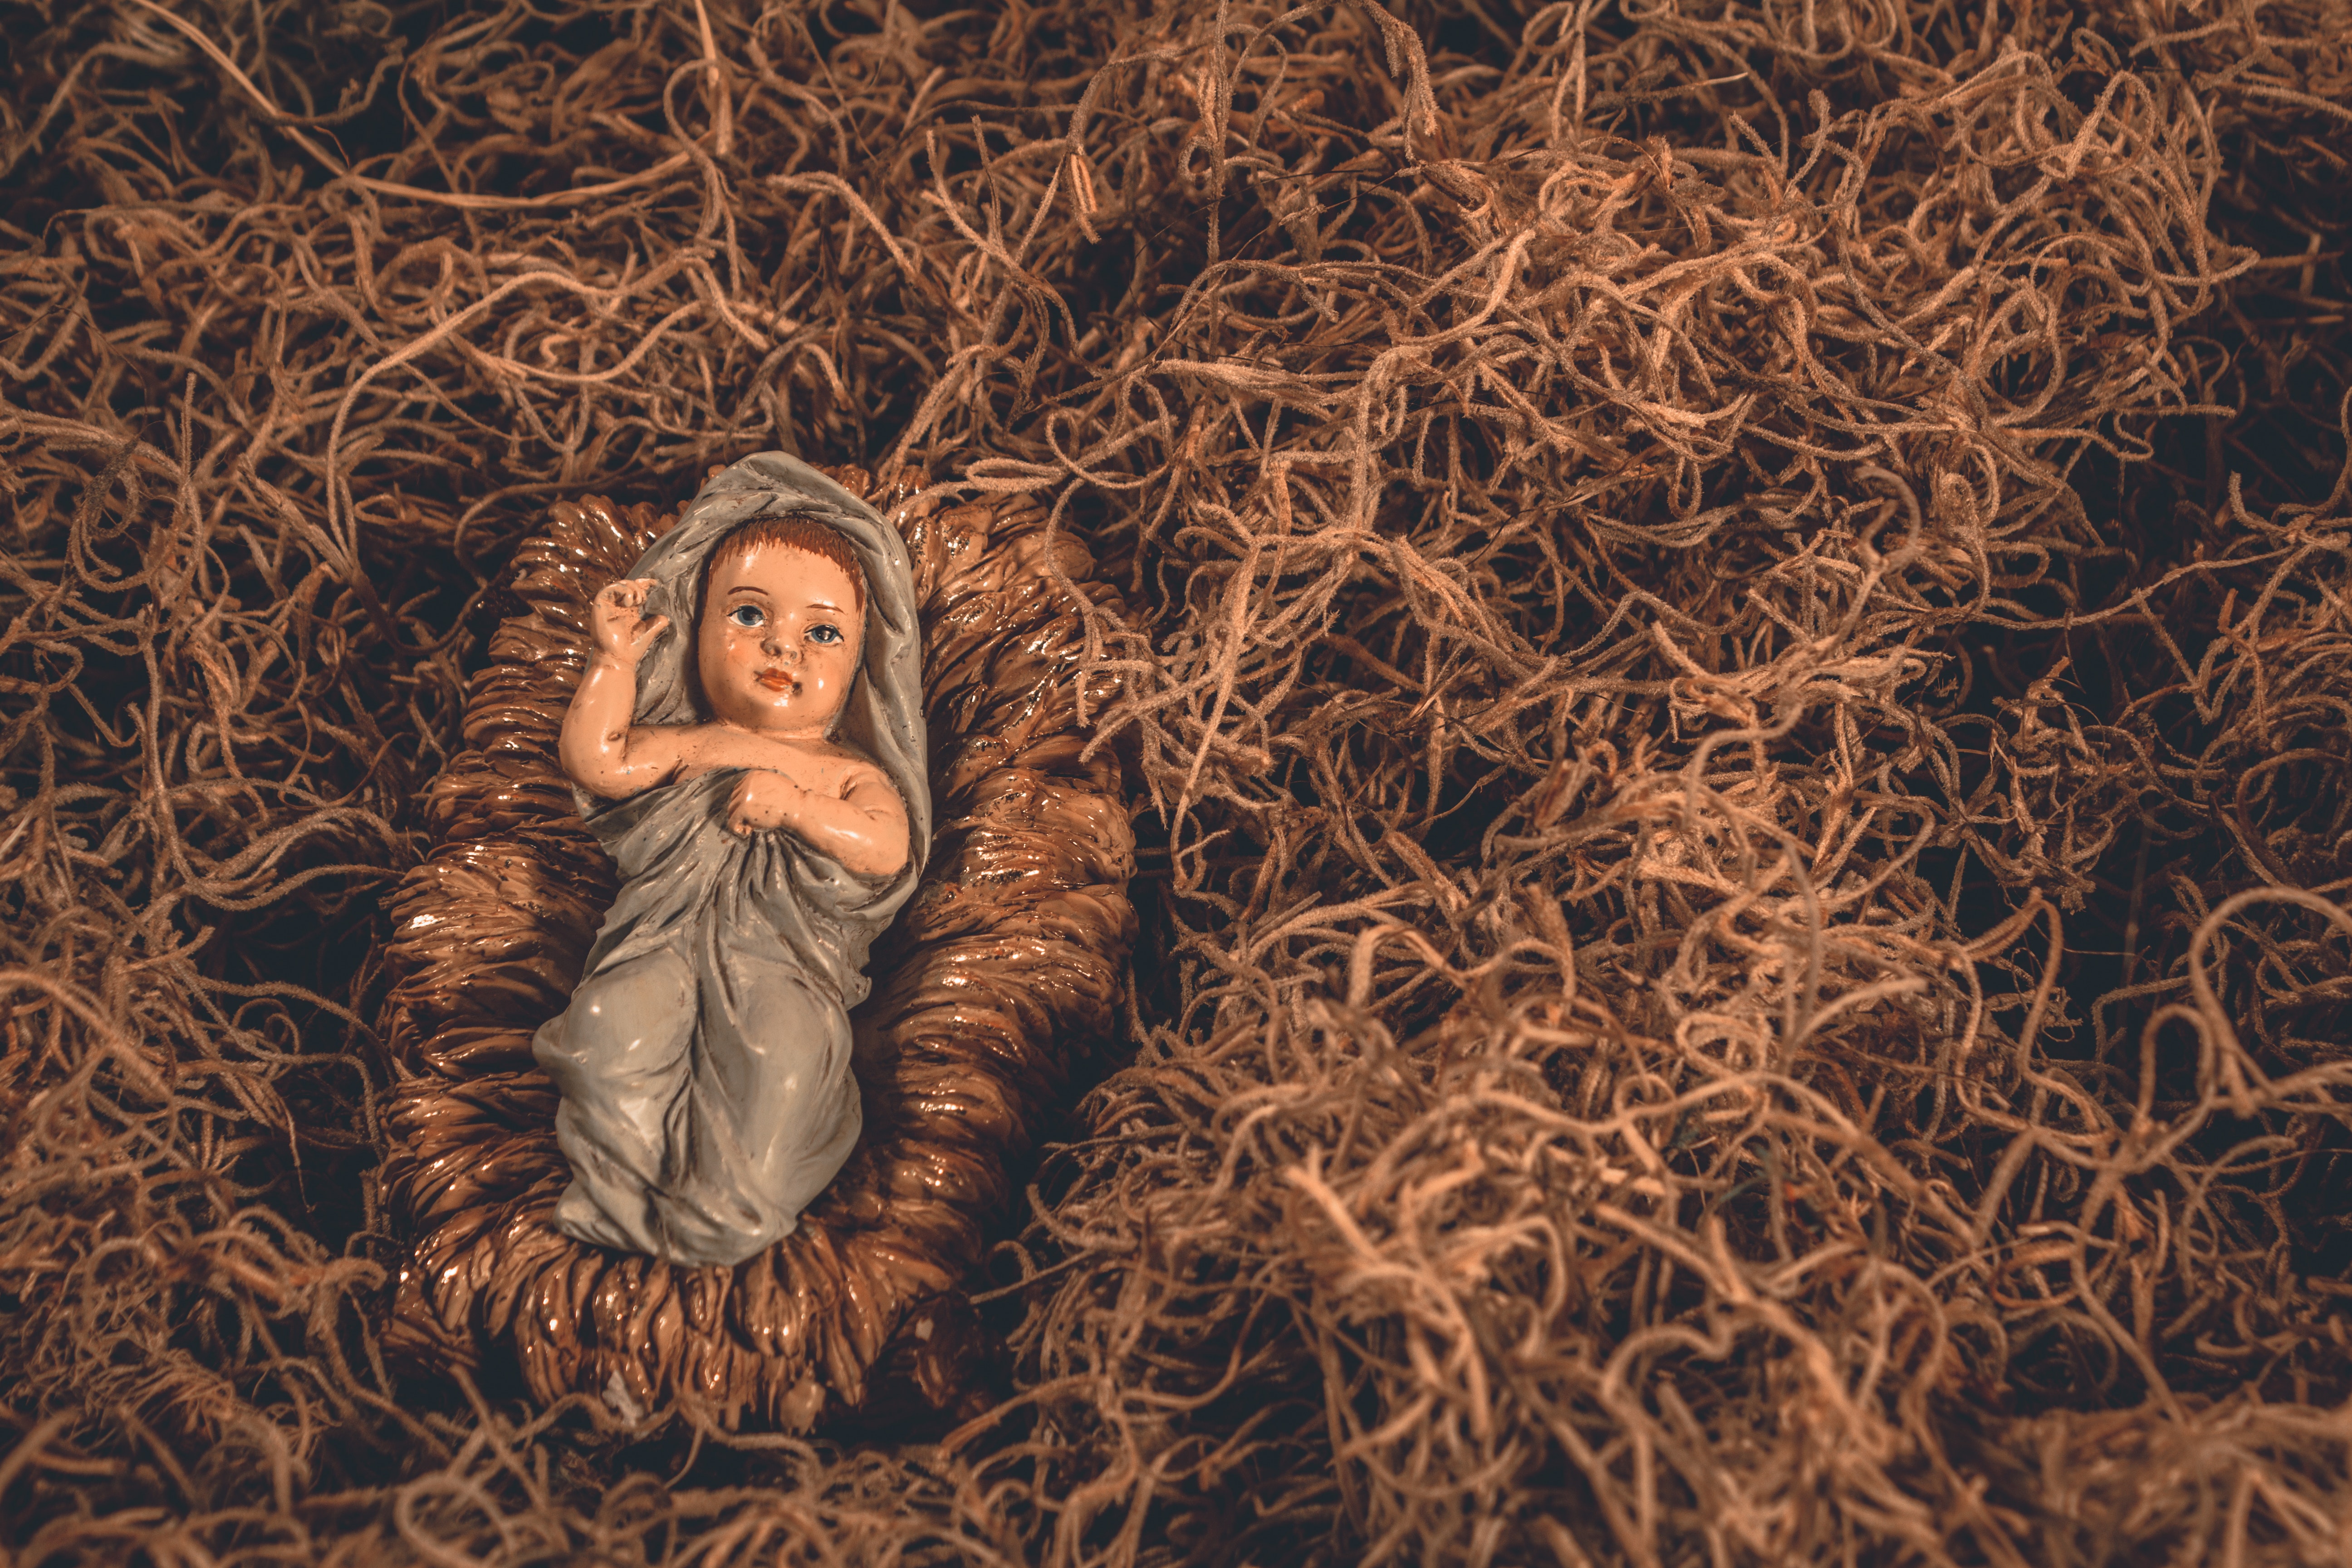
People in nature, brown, grass family, grass, long hair, photography, tree, brown hair, sky, portrait, wood, visual arts, straw, art, plant, smile, portrait photography, autumn